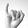
ASL letter: I